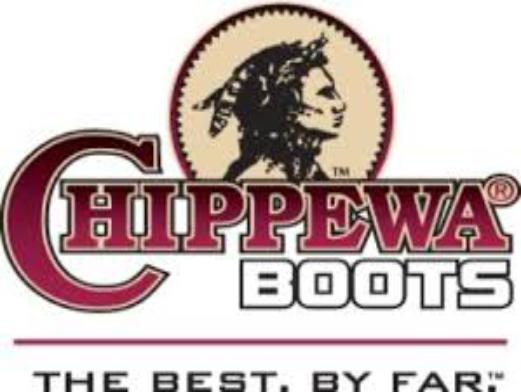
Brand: Chippewa
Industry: Clothes